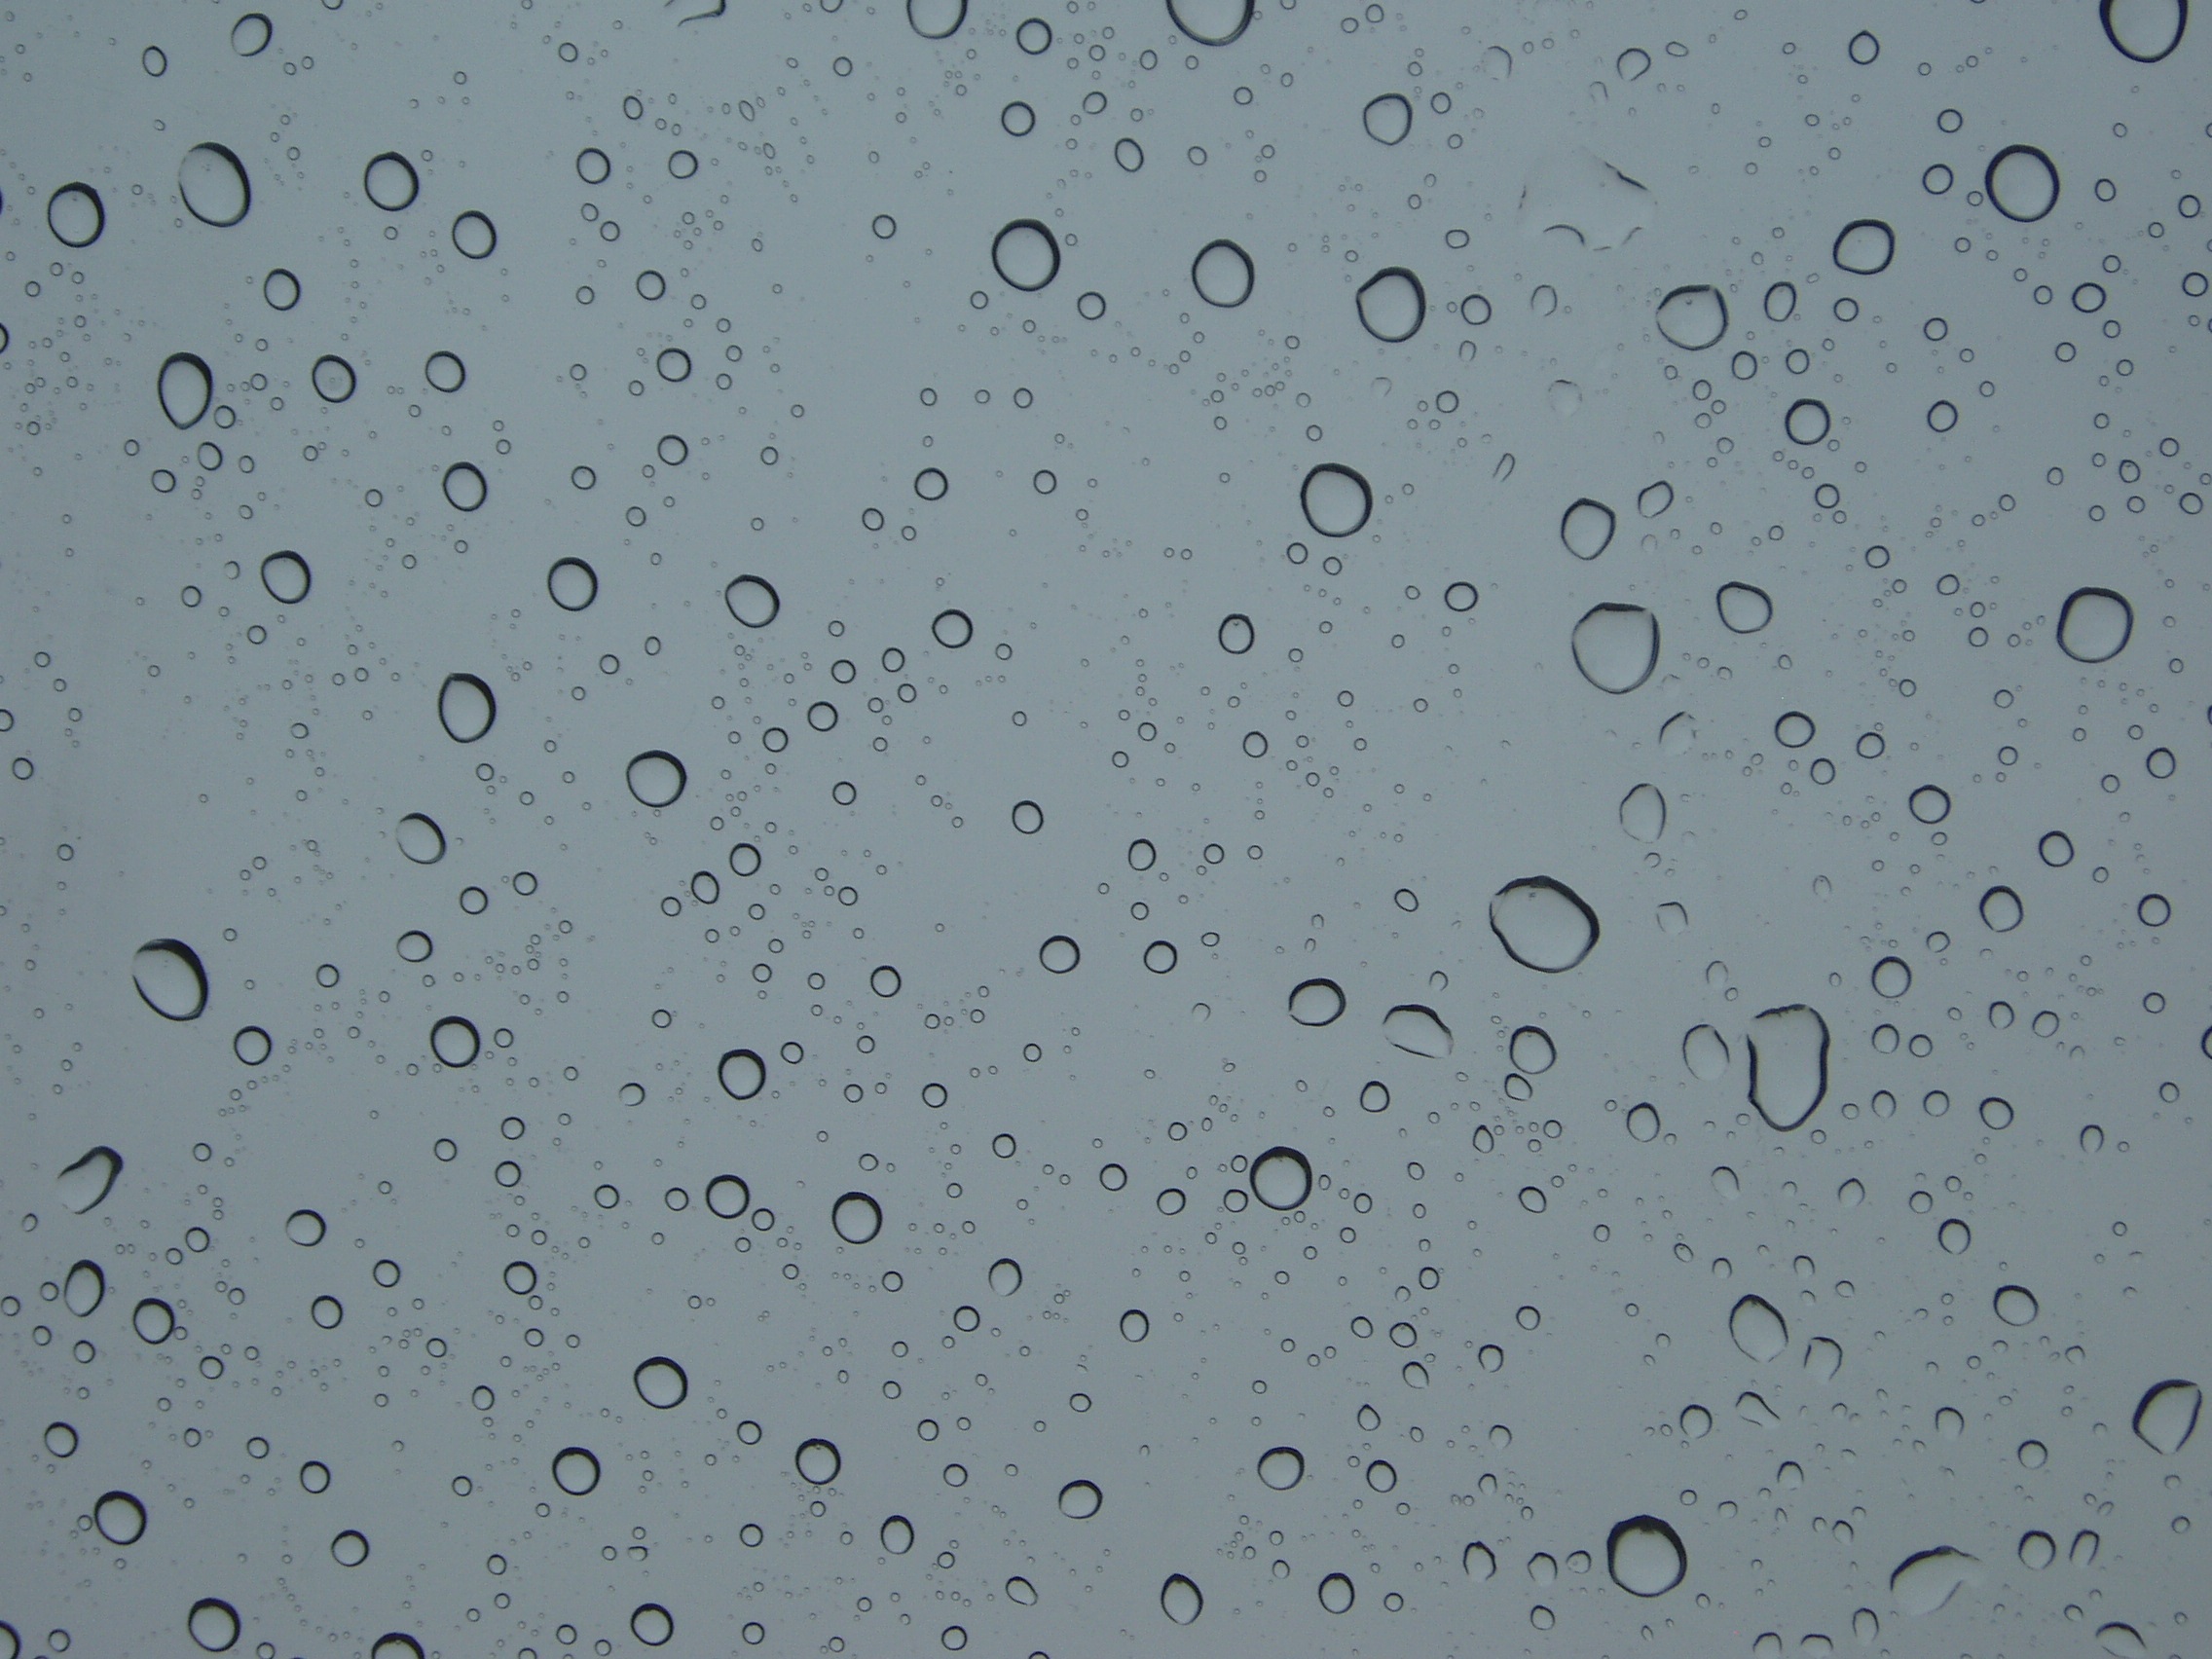
water, drop, texture, line, weather, circle, font, raindrops, non, a rainy day, trickle